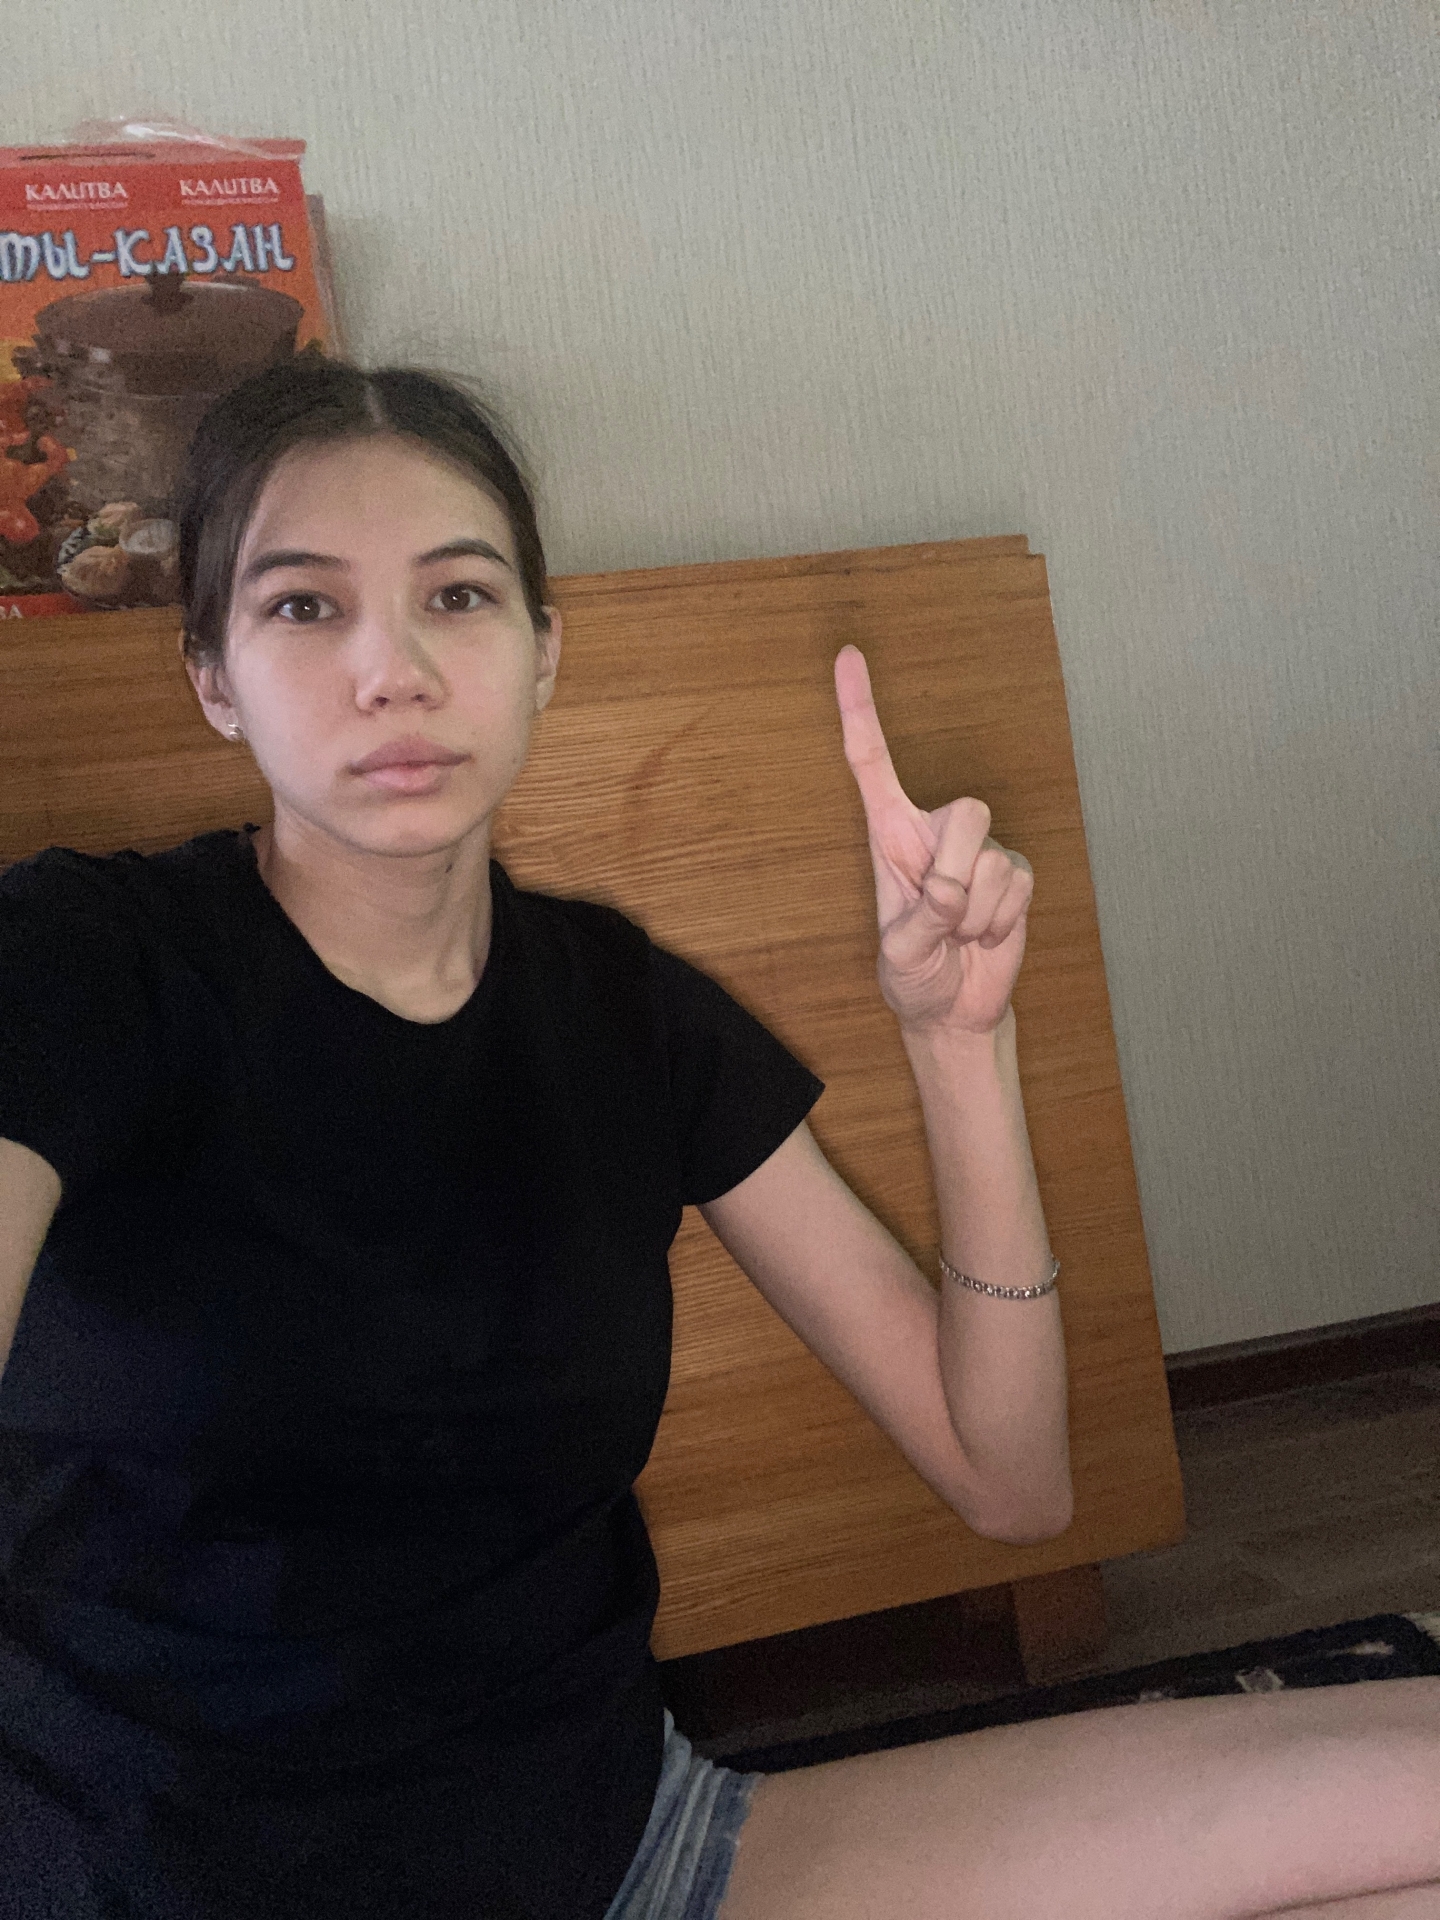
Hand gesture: one